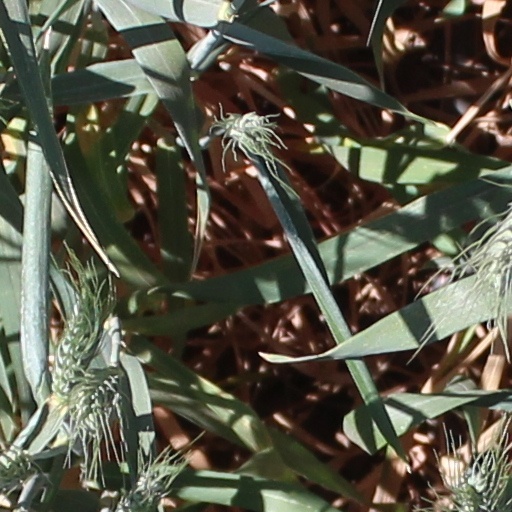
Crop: wheat